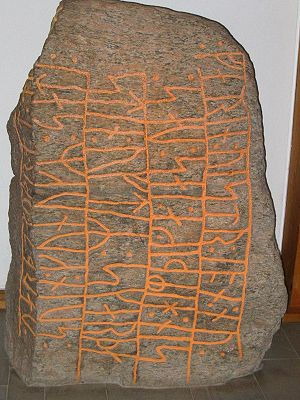
Harald Blåtand / Harald Blåtand bliver kristen / Herredømmet over hele Danmark
Haddeby 3 (Skardesten)
Harald Blåtand, også Harald den Gode, var søn af kong Gorm den Gamle og dronning Thyra Dannebod og konge i Danmark fra omkring 958 eller 964 til sin død omkring 985-87.